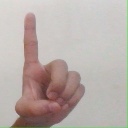
अक्षर: ड